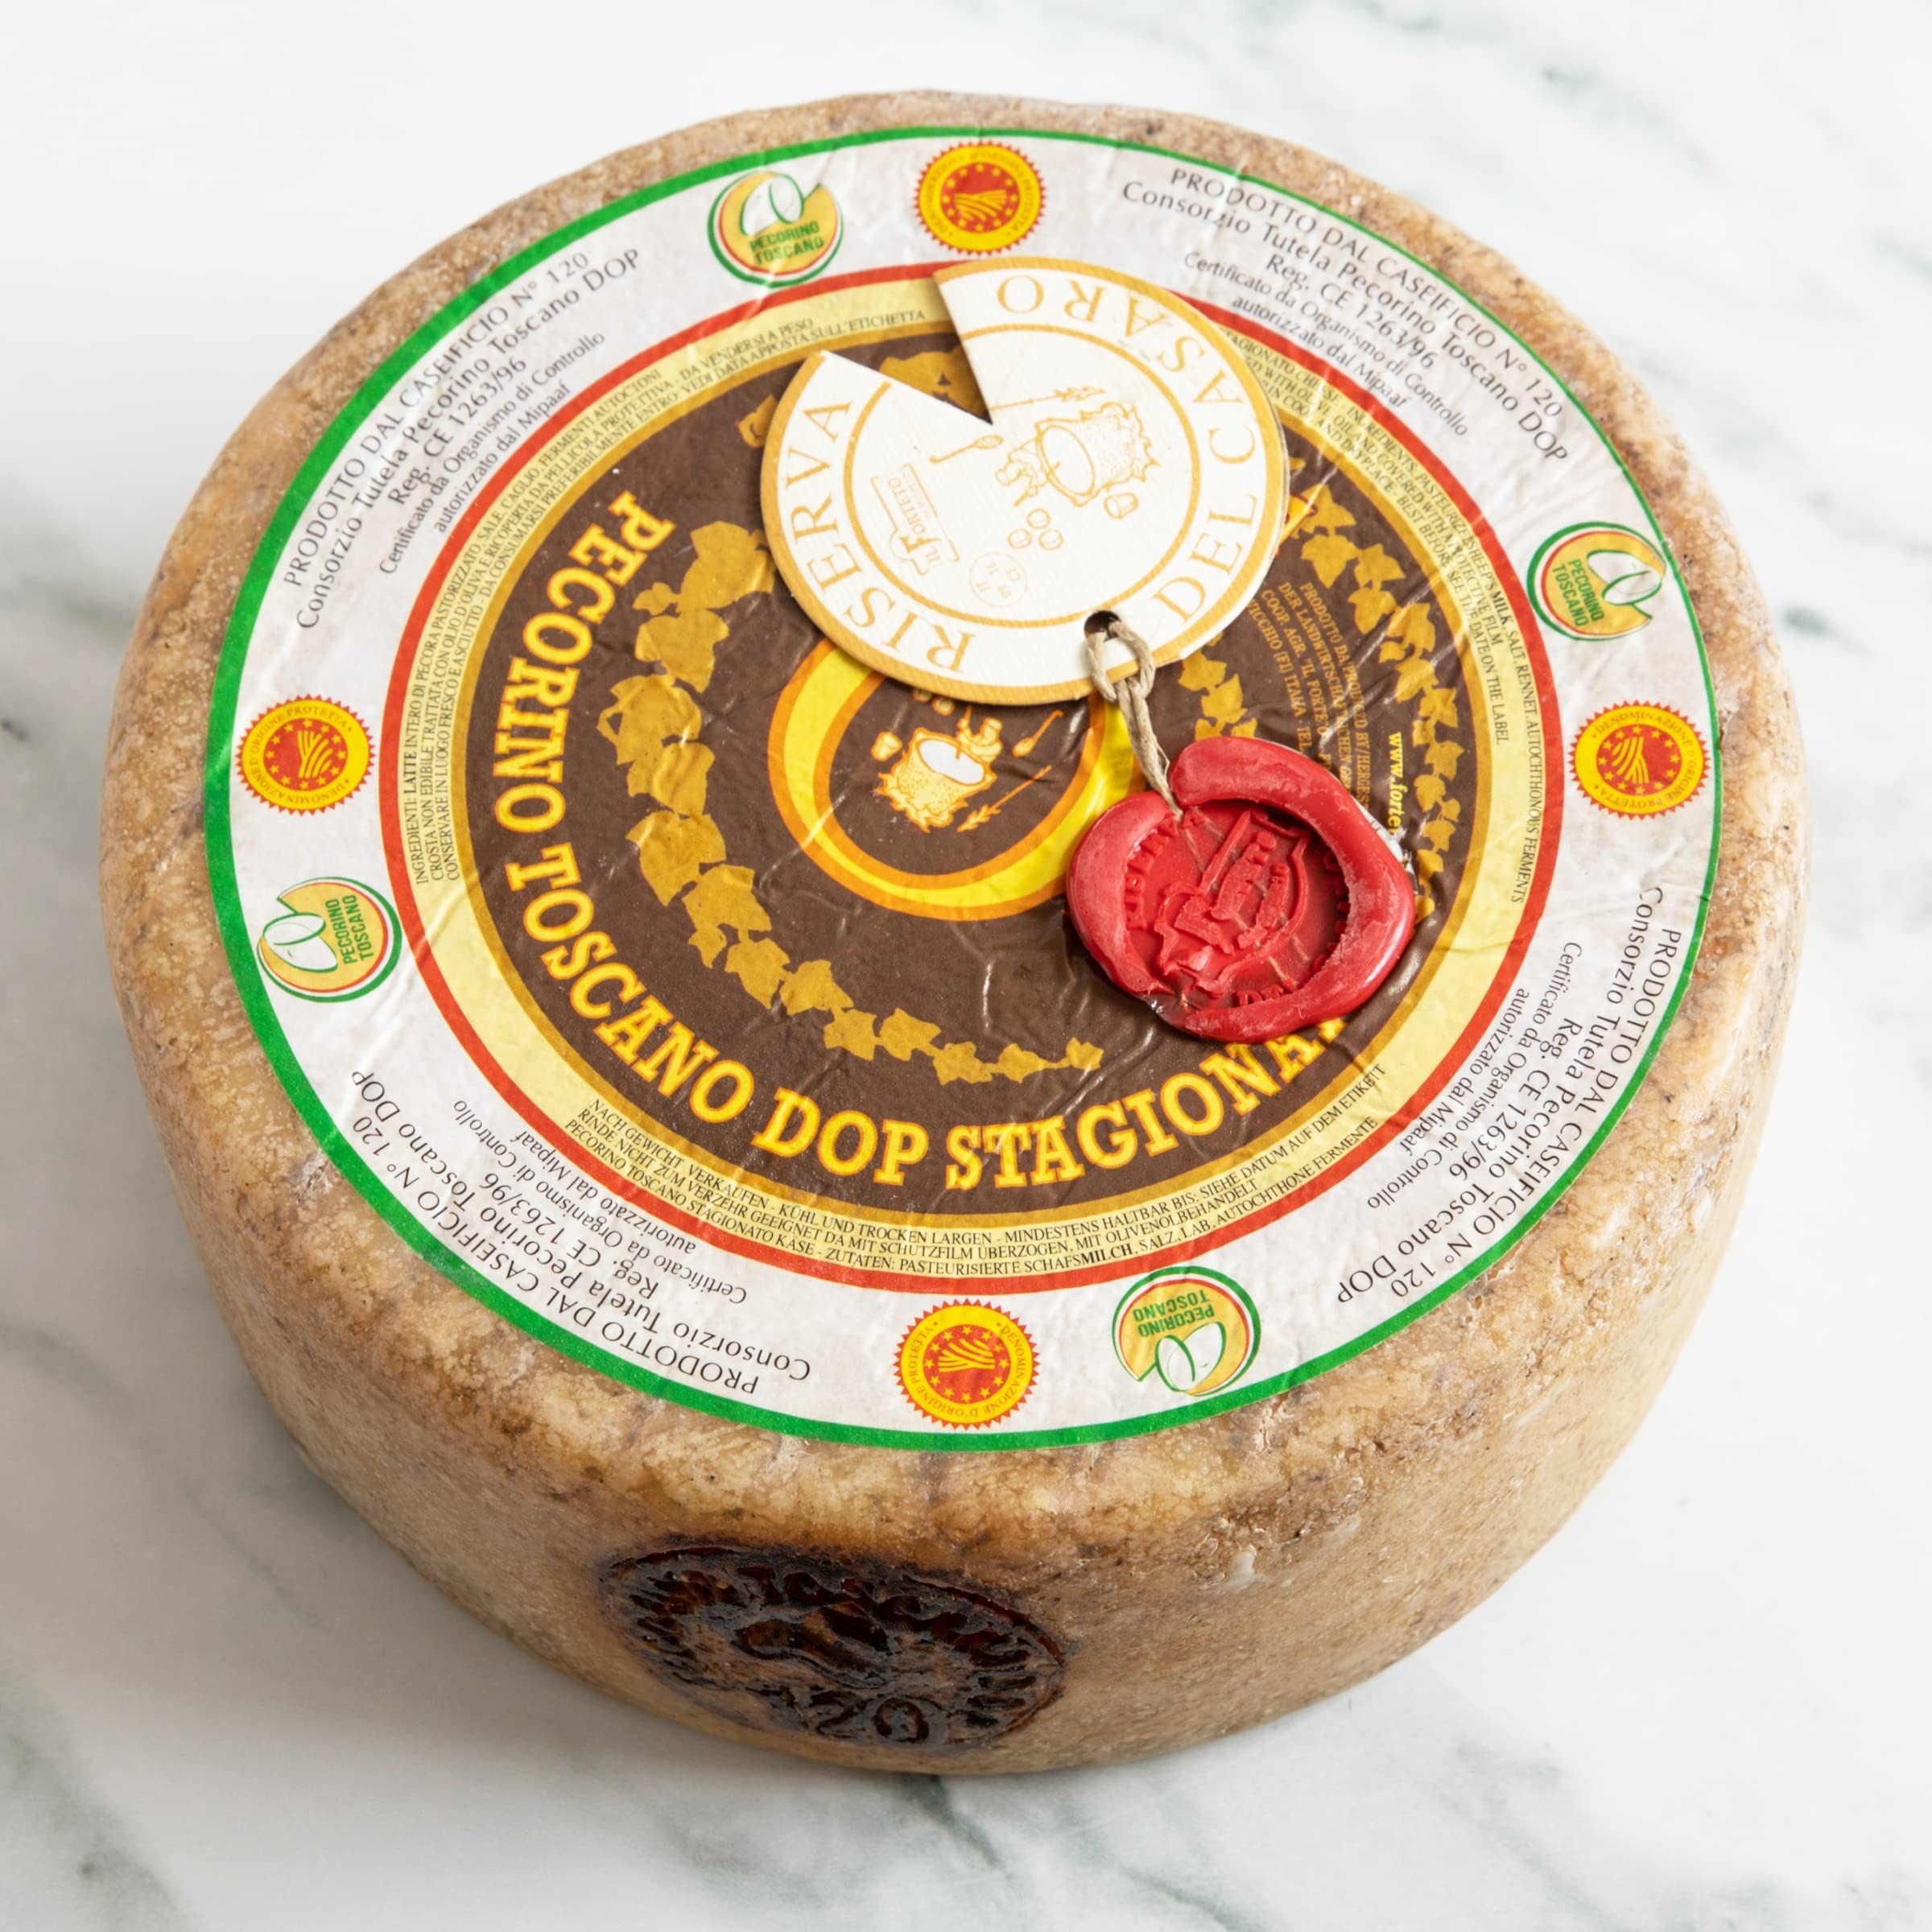
Item Name: Pecorino Oro Antico Riserva Italian Cheese - Whole Wheel (4 pound) - with delicate force, imparting overtures of wild herbs and delicious lemongrass
Value: 64.0
Unit: Ounce

Price: 120.99